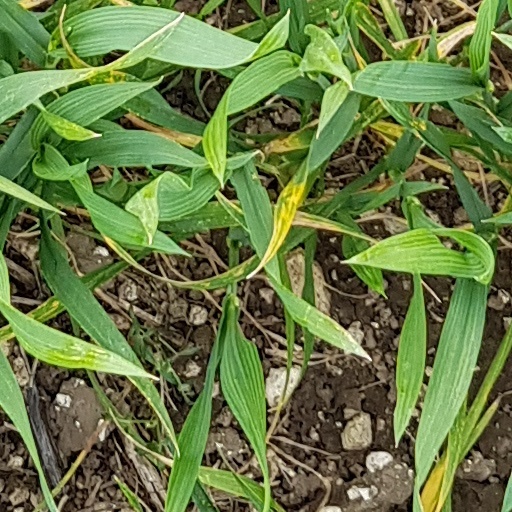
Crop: wheat